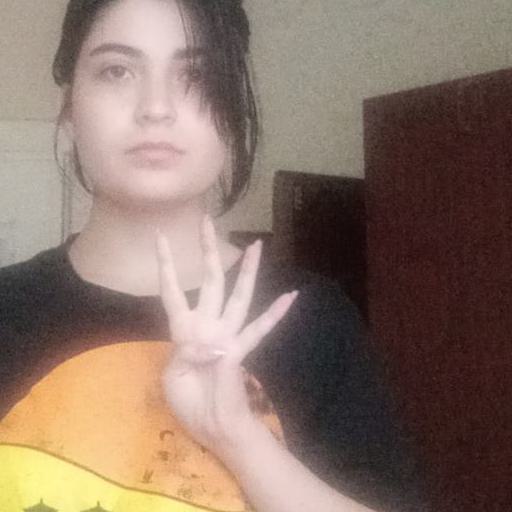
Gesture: four